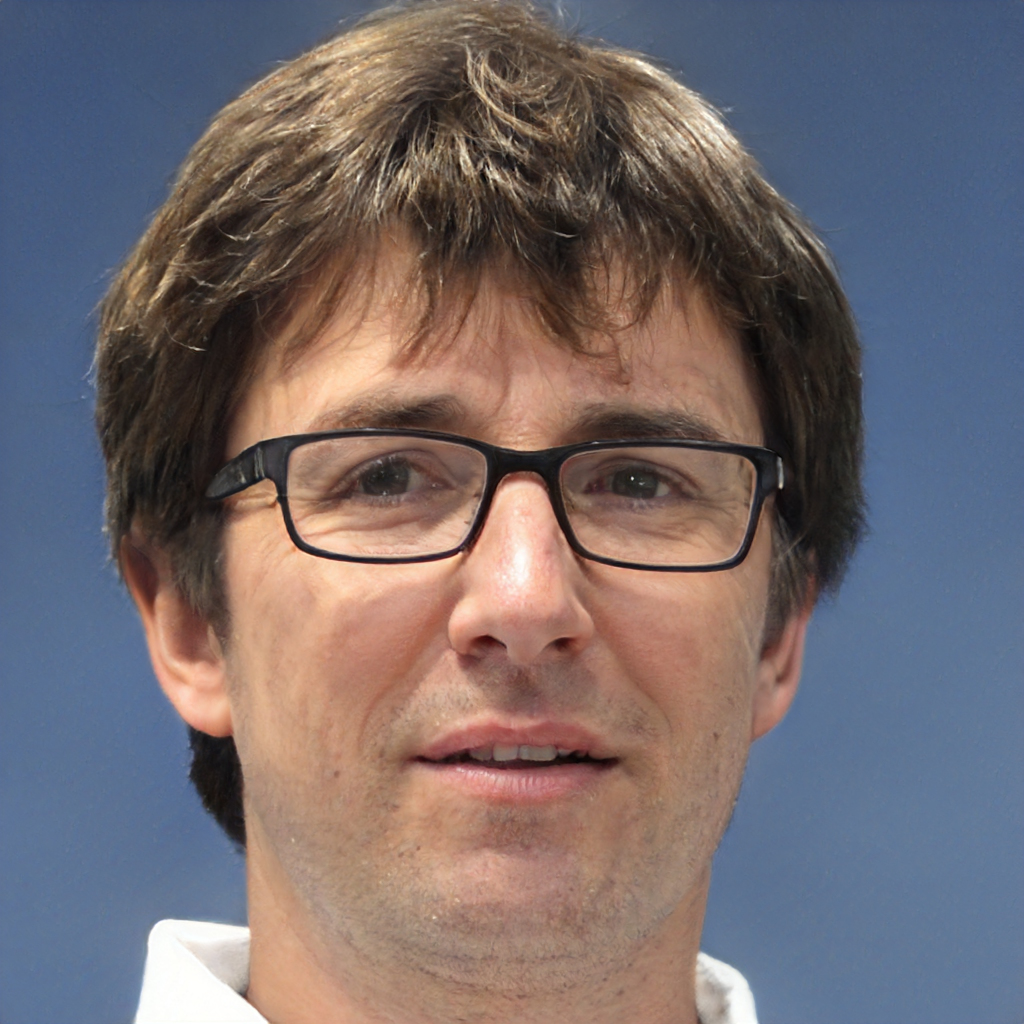
Label: No Watermark